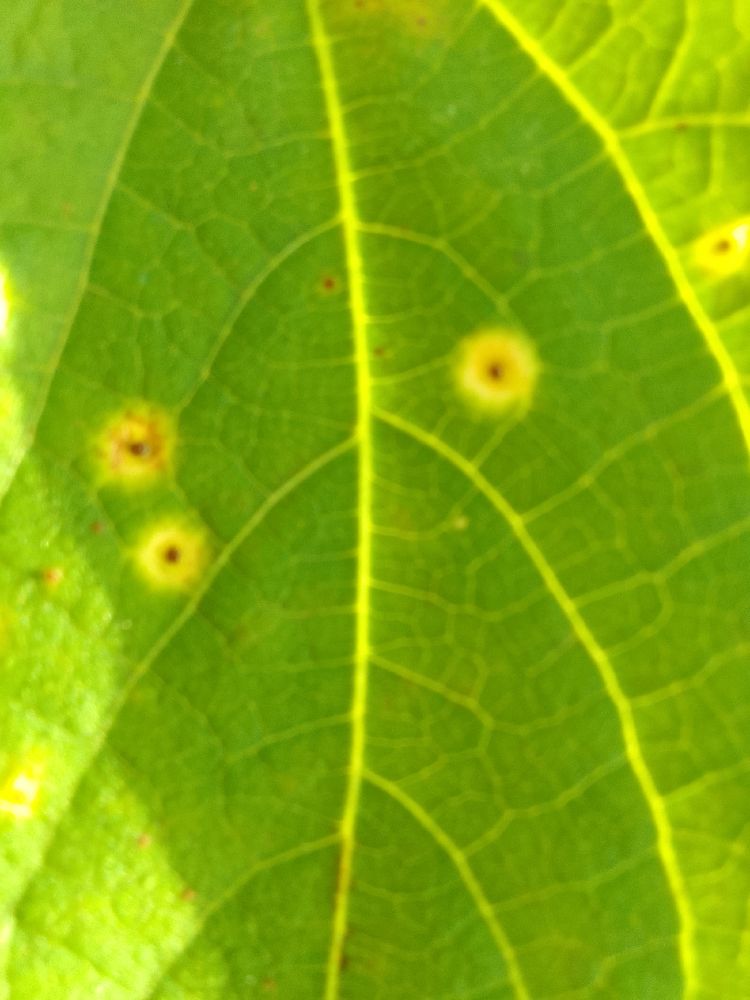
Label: rust